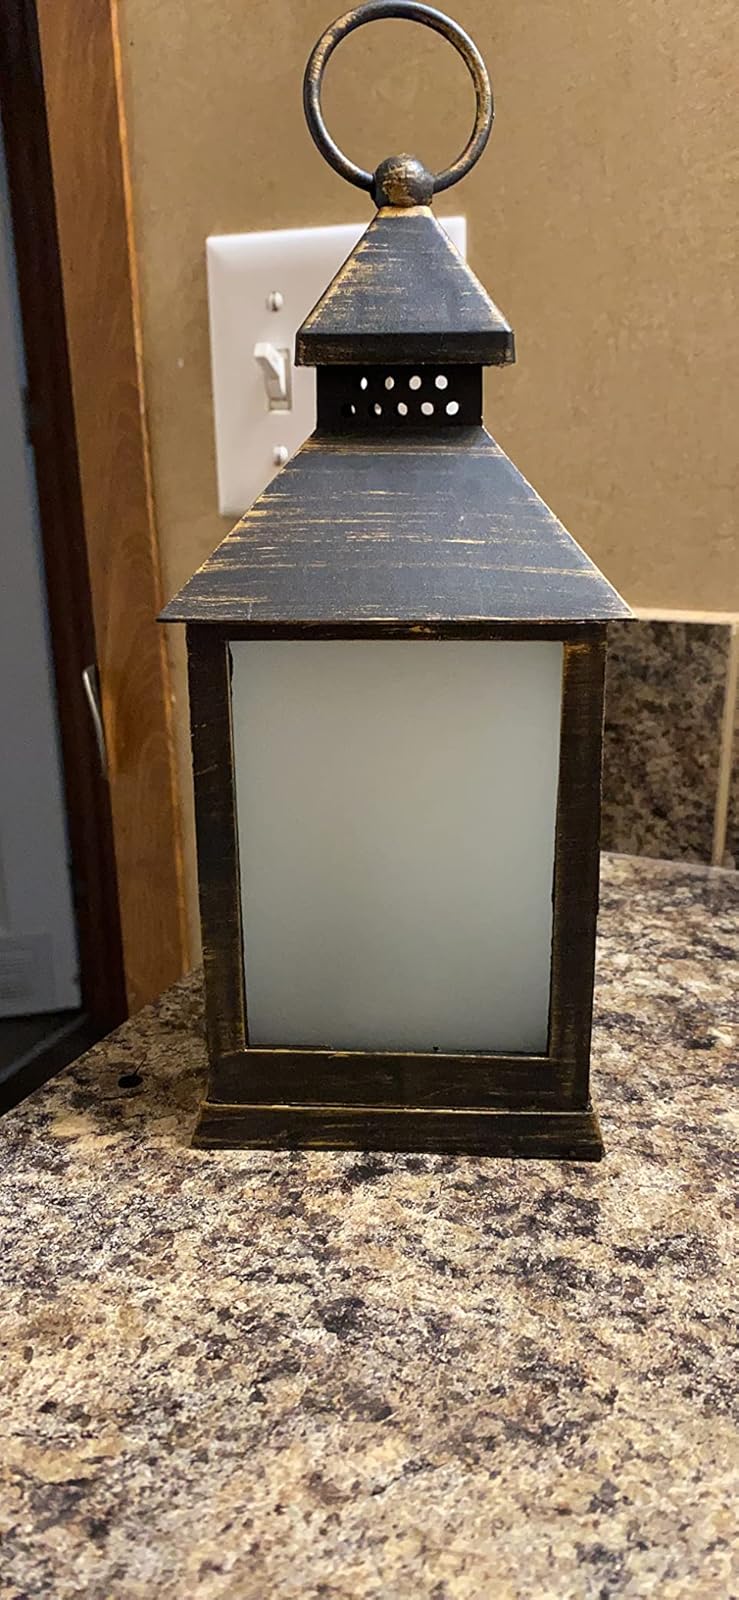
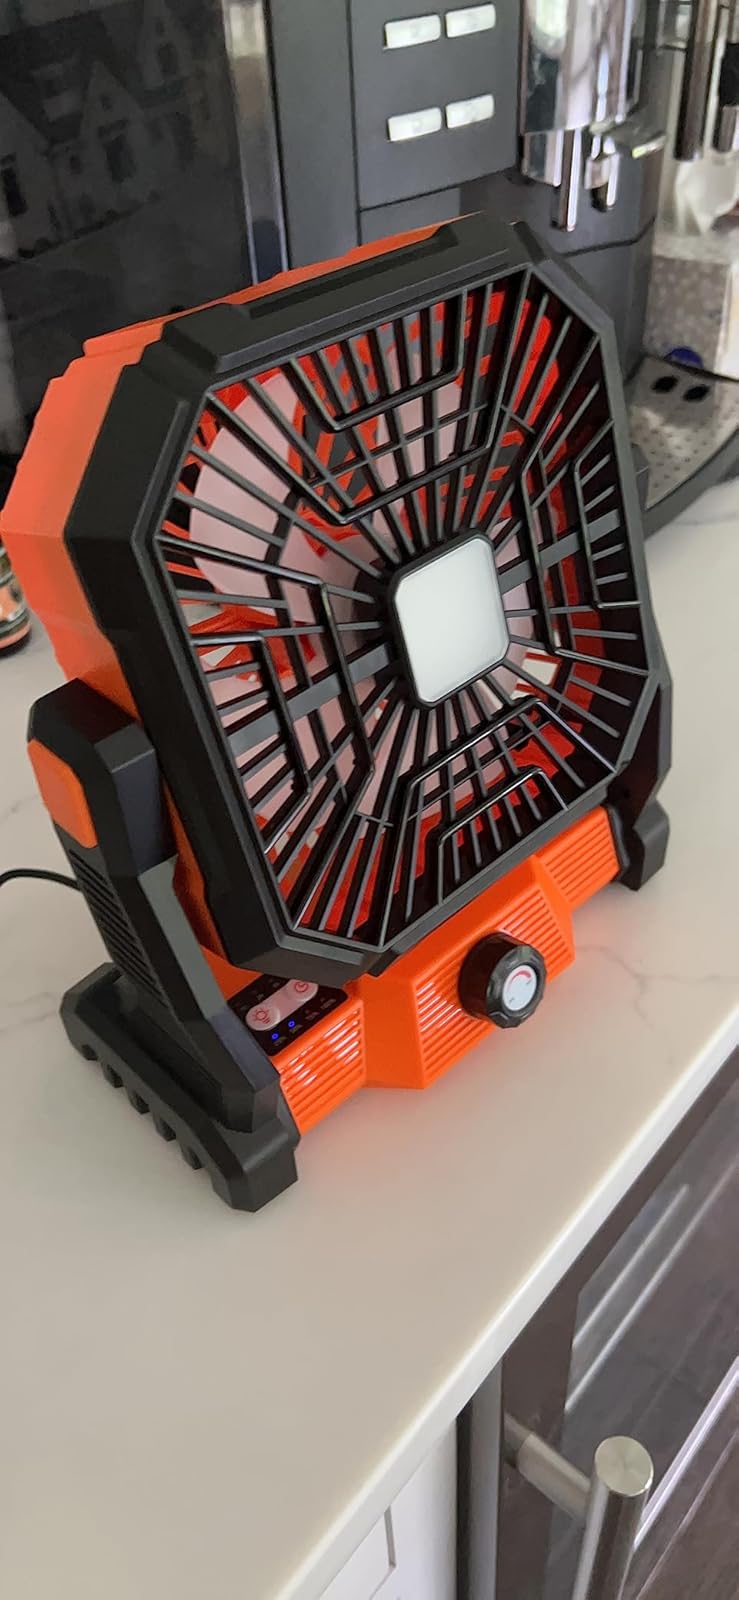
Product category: lantern
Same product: no